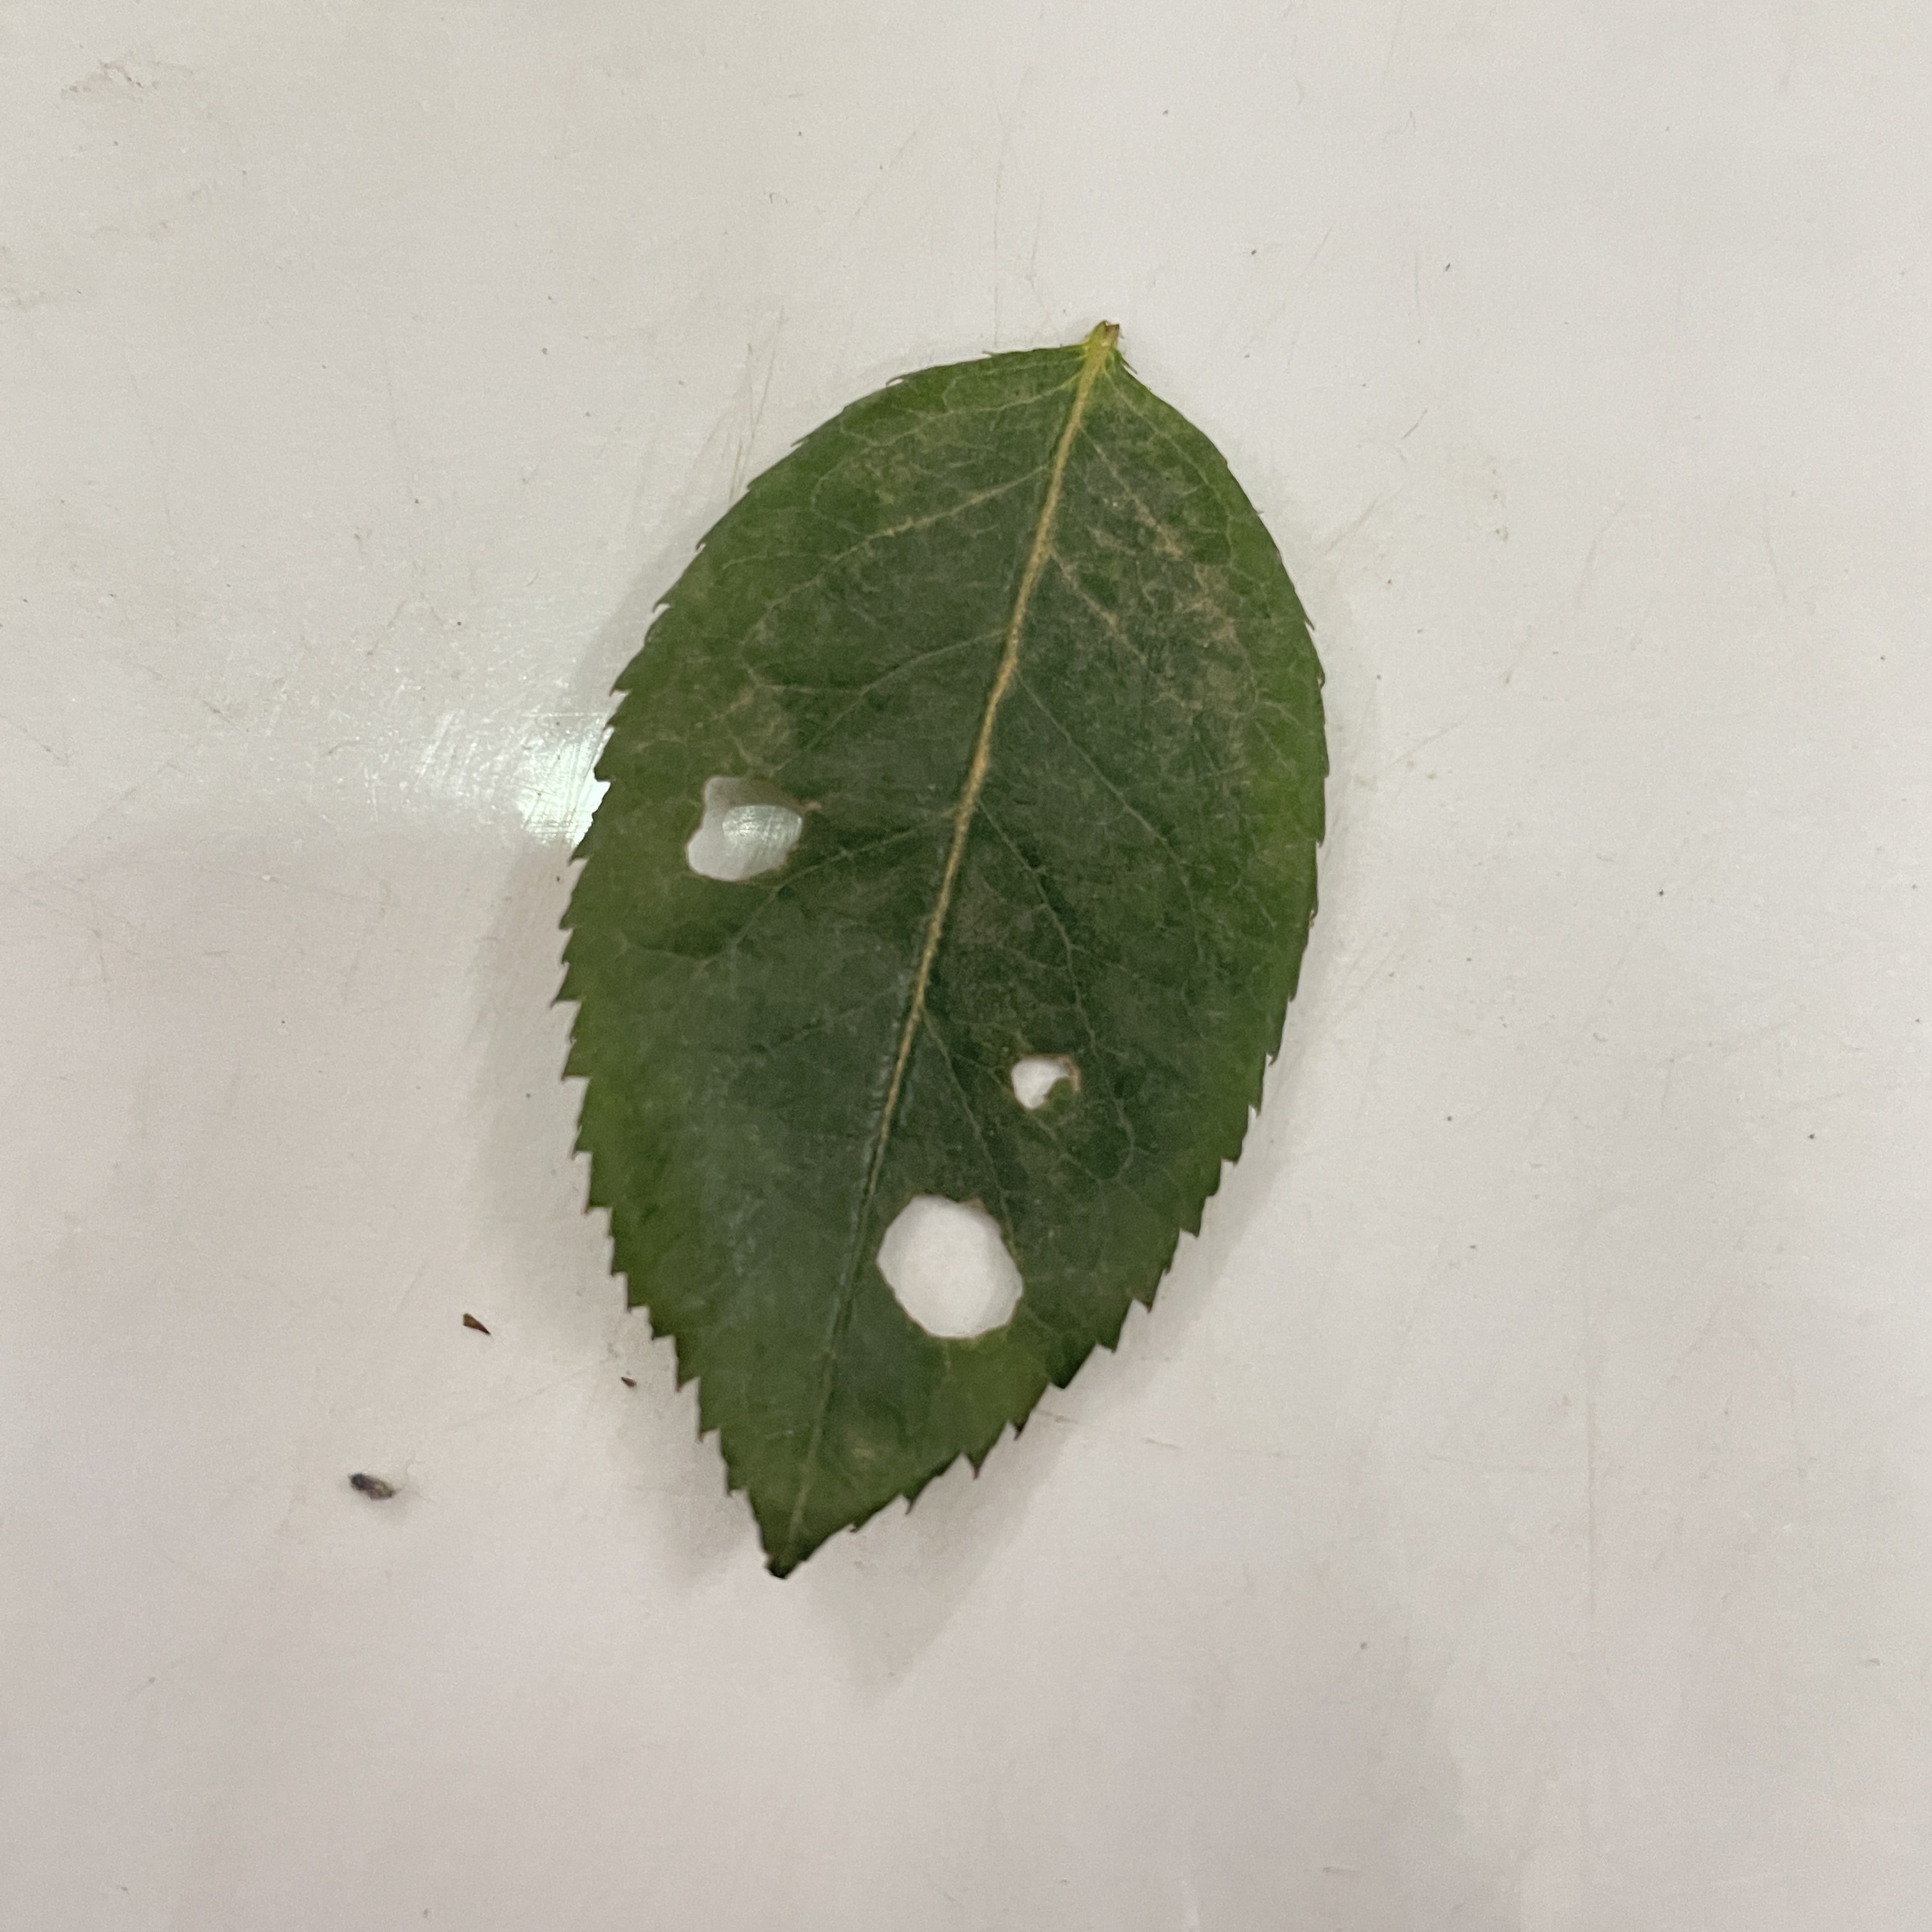
Label: Insect Hole